Iraqi Navy

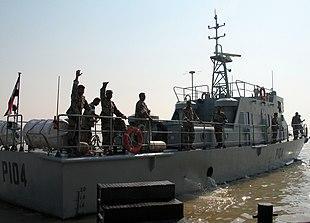
Umm Qasr, Iraq (30 Sept. 2004), Iraqi sailors celebrate as they get underway for the first time.

5,400 sailors and officers, in addition to 1600 in the Iraqi Naval Battalion (marines) who guard the platforms and the port of Umm Qasr.